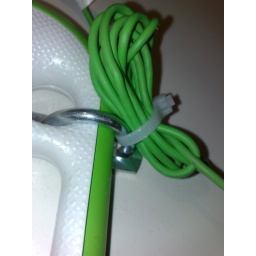
At the Good Hotel in San Francisco, the XO-1 laptop is bolted to the desk to prevent theft